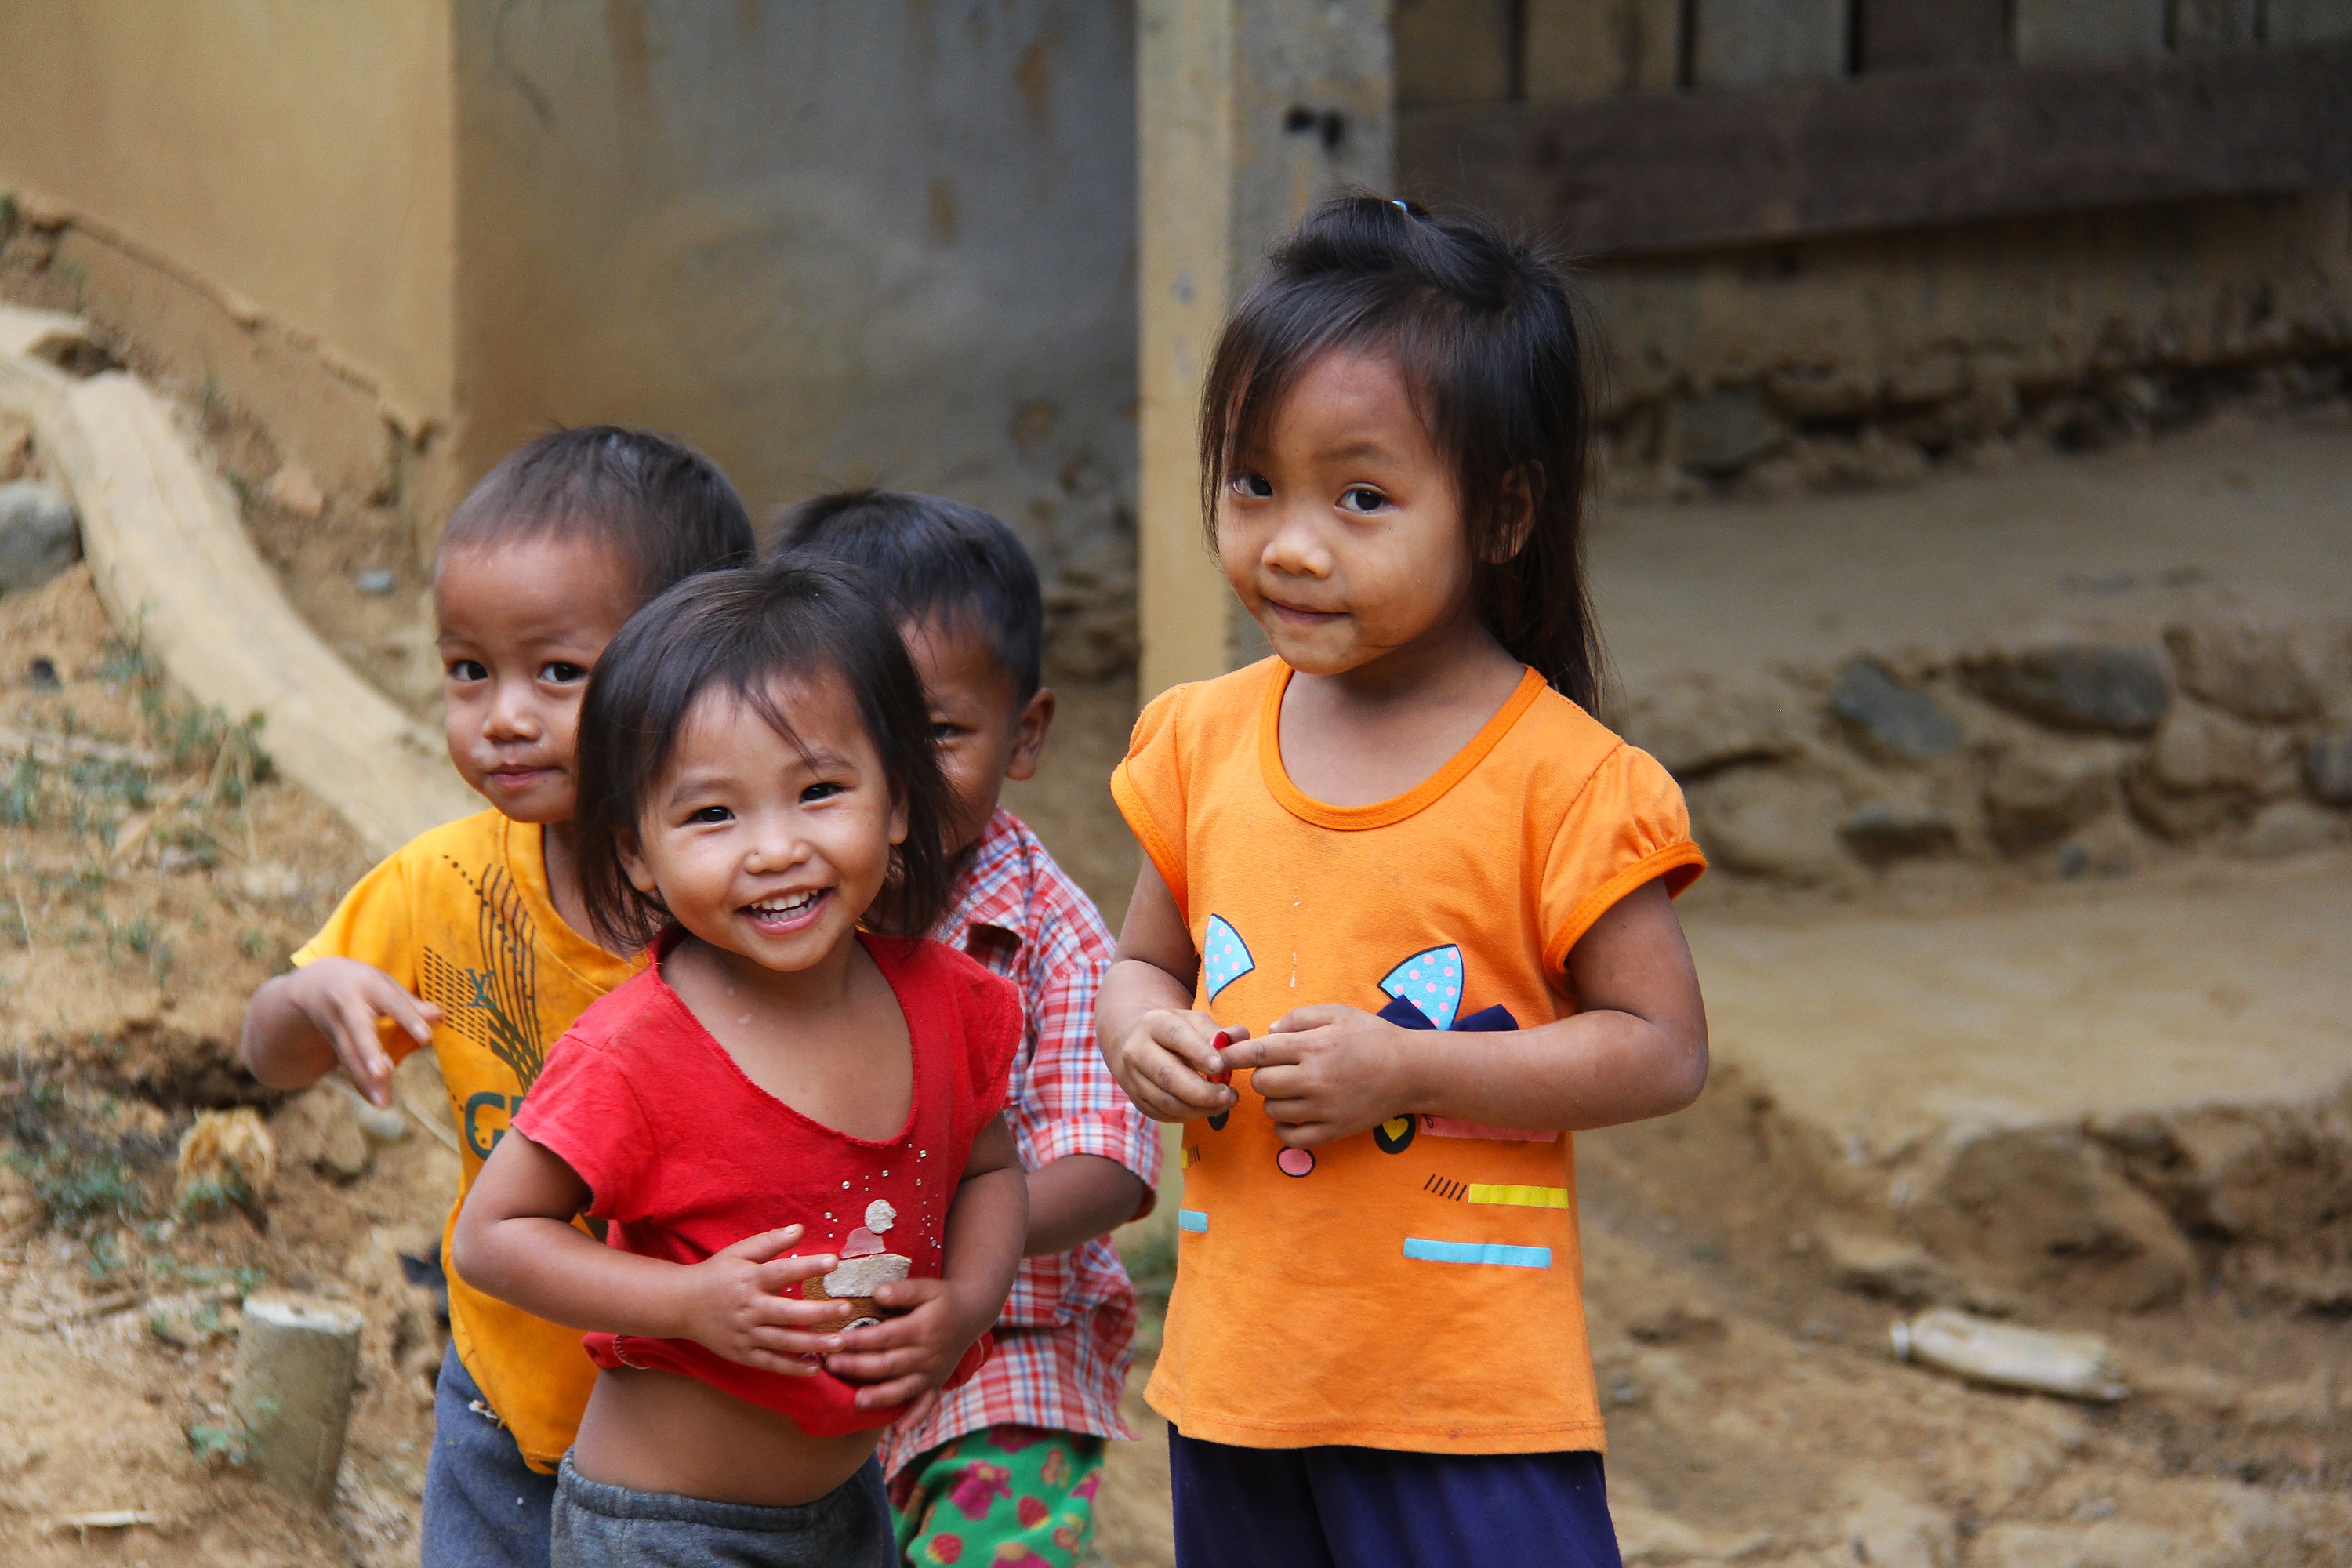
walking, person, people, girl, play, boy, kid, cute, vacation, tourist, travel, celebration, asian, orange, young, holiday, asia, child, colorful, tourism, facial expression, smiling, cheerful, outdoors, family, festival, fun, happy, happiness, lovely, temple, toddler, boys, little, culture, beautiful, local, tradition, laos, cultural, luang prabang, happy family outdoors, family outdoors